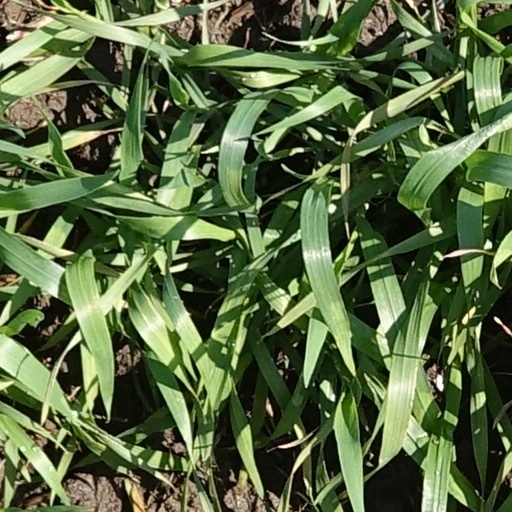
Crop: wheat